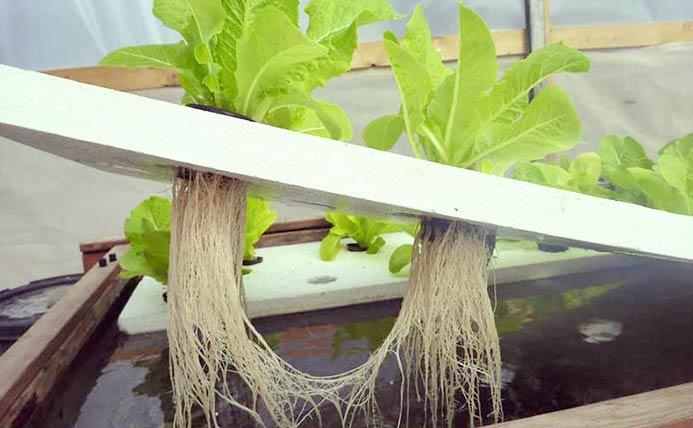
Hydroponi, hii ni sayansi inayojihusisha uchanganyaji wa virutubishi pamoja na maji vinavyopitishwa kupitia mabomba maalum aina ya "PVC". Teknolojia hii inategemea ukuaji wa mazao bila kutumia udongo.